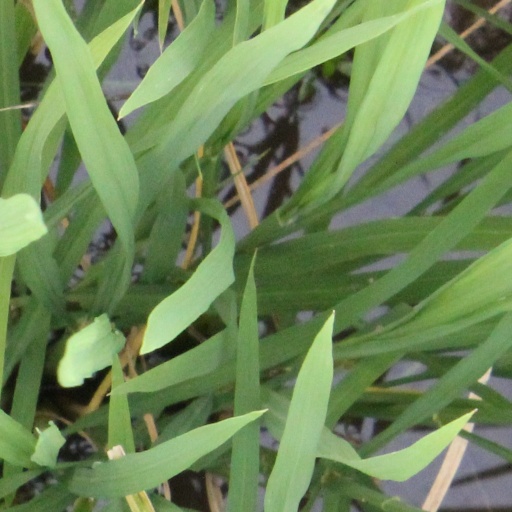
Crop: rice